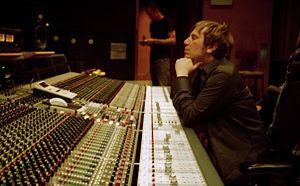
American Idiot est le septième album studio du groupe américain de punk rock Green Day, sorti le 21 septembre 2004 sur le label Reprise Records. Le groupe construit cet album comme un opéra-rock qui retrace des épisodes de la vie de Jesus of Suburbia, antihéros imaginé par le chanteur et guitariste Billie Joe Armstrong. Frustré par sa vie, il décide de quitter sa banlieue pour aller chercher une vie meilleure en ville. Confronté à la solitude, l'intolérance, la drogue ou encore le sexe, Jesus of Suburbia rencontre au cours de son périple St. Jimmy, son alter ego représentant sa partie contestataire et destructrice, et une jeune femme nommée Whatsername dont il tombe amoureux. Ne trouvant pas en ville la vie qu'il espérait y avoir, notamment à cause du suicide de St. Jimmy et du départ de Whatsername, il décide de retourner vivre dans sa banlieue.